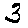
Label: 3